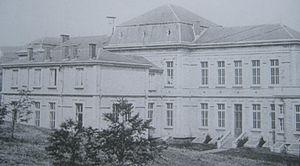
Villerupt [vilʁy] est une ville du nord-est de la France, chef-lieu de canton du département de Meurthe-et-Moselle, en région Grand Est, situé au sud-est de Longwy.
Quéquette Blues, également publié sous le titre Roulez Jeunesse, est une bande dessinée composée en trois tomes initialement publiés dans le journal Pilote entre 1983 et 1986 qui raconte le réveillon d'une bande de jeunes dans les années 1960.